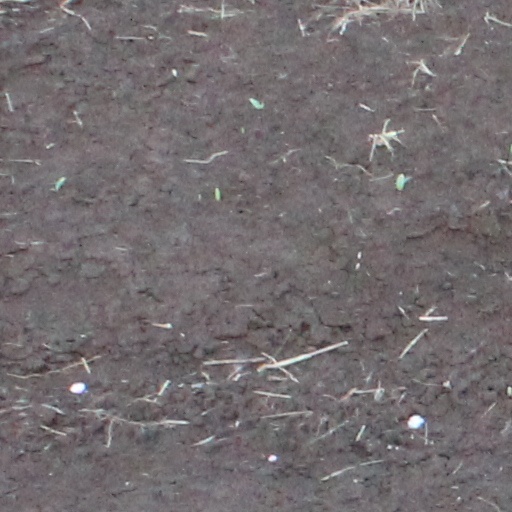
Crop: wheat